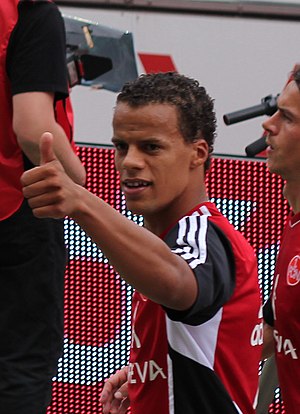
Timothy Chandler
Timothy Chandler er en amerikansk/tysk fodboldspiller. Han spiller for Bundesliga-klubben Eintracht Frankfurt i sin fødeby.